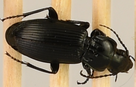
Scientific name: Pterostichus melanarius melanarius
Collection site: Steigerwaldt-Chequamegon NEON (STEI), plot STEI_004